Bracelet

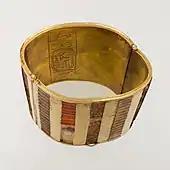
Ancient Egyptian hinged cuff bracelet, –1425 BCE

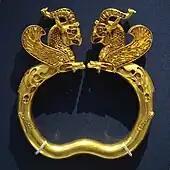
Penannular bracelet, Oxus Treasure, Achaemenid period,

Although the term "armlet" may be technically similar, it is taken to mean an item that sits on the upper shoulder: an arm ring. The origin of the term 'bracelet' is from the Greek meaning 'of the arm', via the Old French . A bracelet is also a small brace or bracer (an arm-guard used by archers).